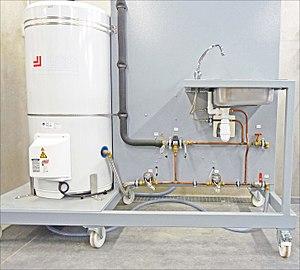
La plomberie est un métier très ancien, dont l'origine remonte à la construction des pyramides en Égypte antique ; attesté par des tuyaux en cuivre vieux de 4 500 ans, c'est un métier qui n'a cessé de s'améliorer et de se développer au cours des siècles et des générations de plombiers qui l'on servi.